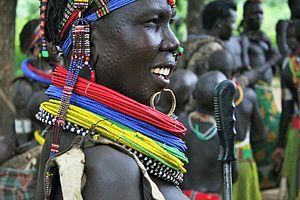
L'art africain traditionnel, distinct de l'art contemporain africain, se manifeste sous une multitude d'arts, souvent associés. La musique et la danse, la réalisation de nombreux types d'objets, sculptés, éventuellement enduits, peints ou produits par assemblage de nombreux éléments, ainsi que les arts du corps peuvent présenter un caractère artistique dans l'Afrique traditionnelle.